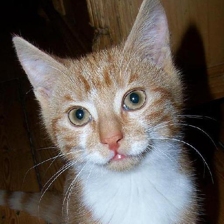
Label: animals